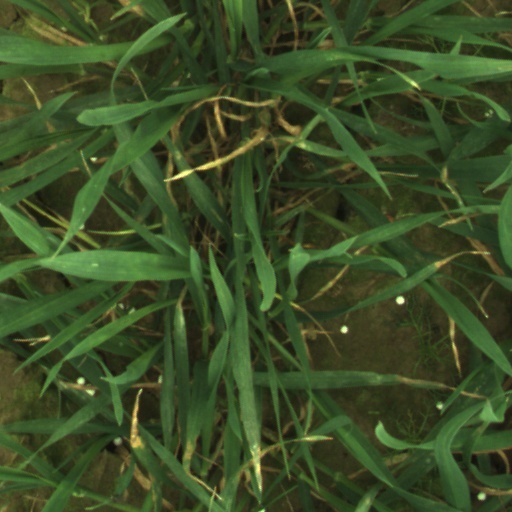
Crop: wheat